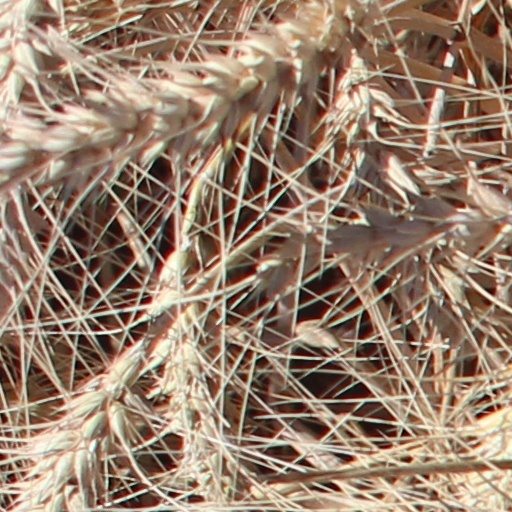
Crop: wheat